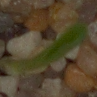
Label: common_wheat